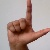
The image shows a hand gesture representing the letter 'L' in Indian Sign Language.